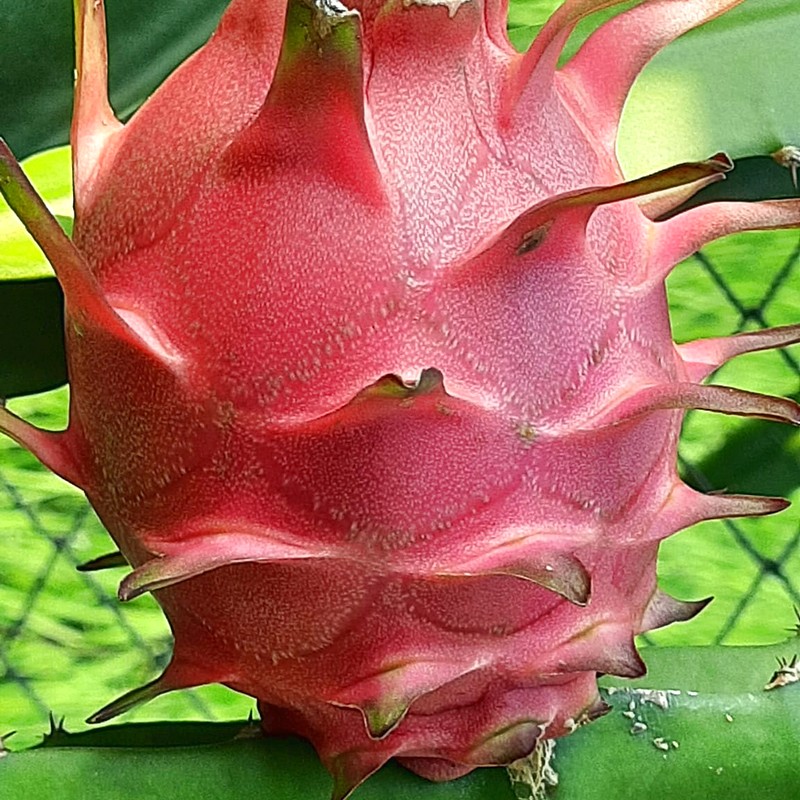
Label: Fresh Dragon Fruit